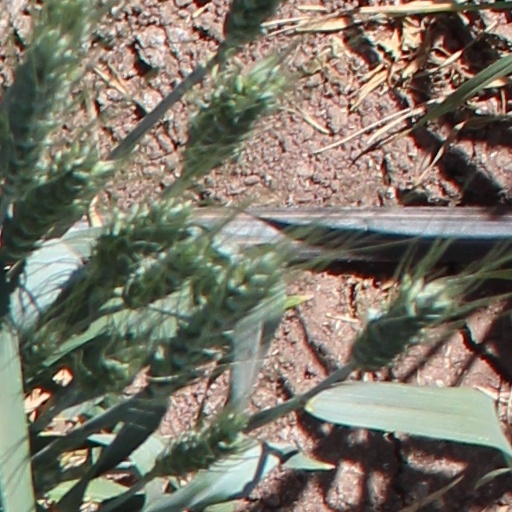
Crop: wheat